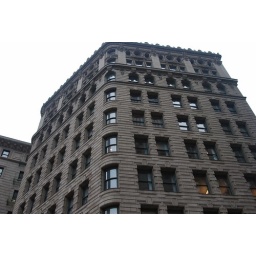
One golden light shining in this brown building in Downtown Boston MA. Boston 05282009 155a